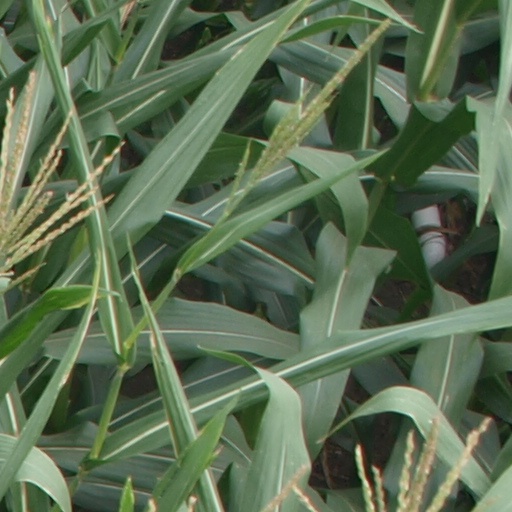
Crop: maize; corn